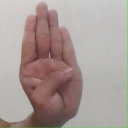
अक्षर: ब